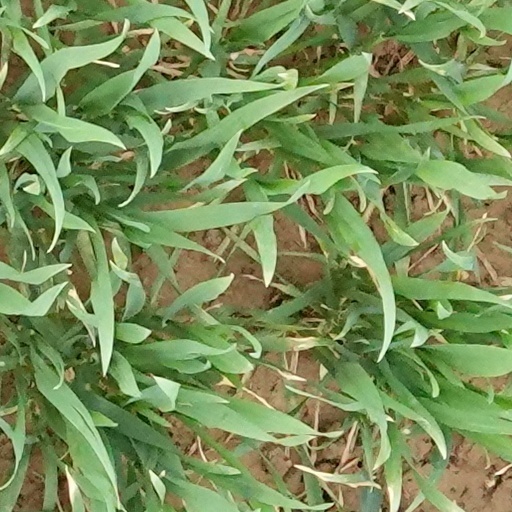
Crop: wheat